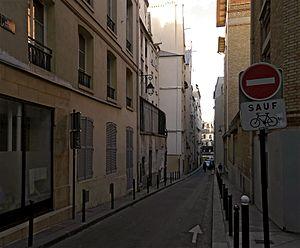
Rue Notre-Dame-de-la-Recouvrance - Paris II
La rue Notre-Dame-de-Recouvrance est une voie du 2ᵉ arrondissement de Paris, en France.